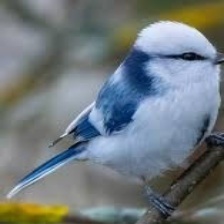
Species: AZURE TIT
Scientific name: CYANISTES CYANUS